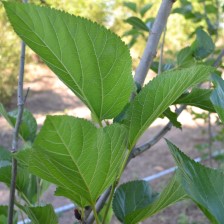
Variety: ChiangMaiBuriram60